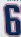
Number: 6